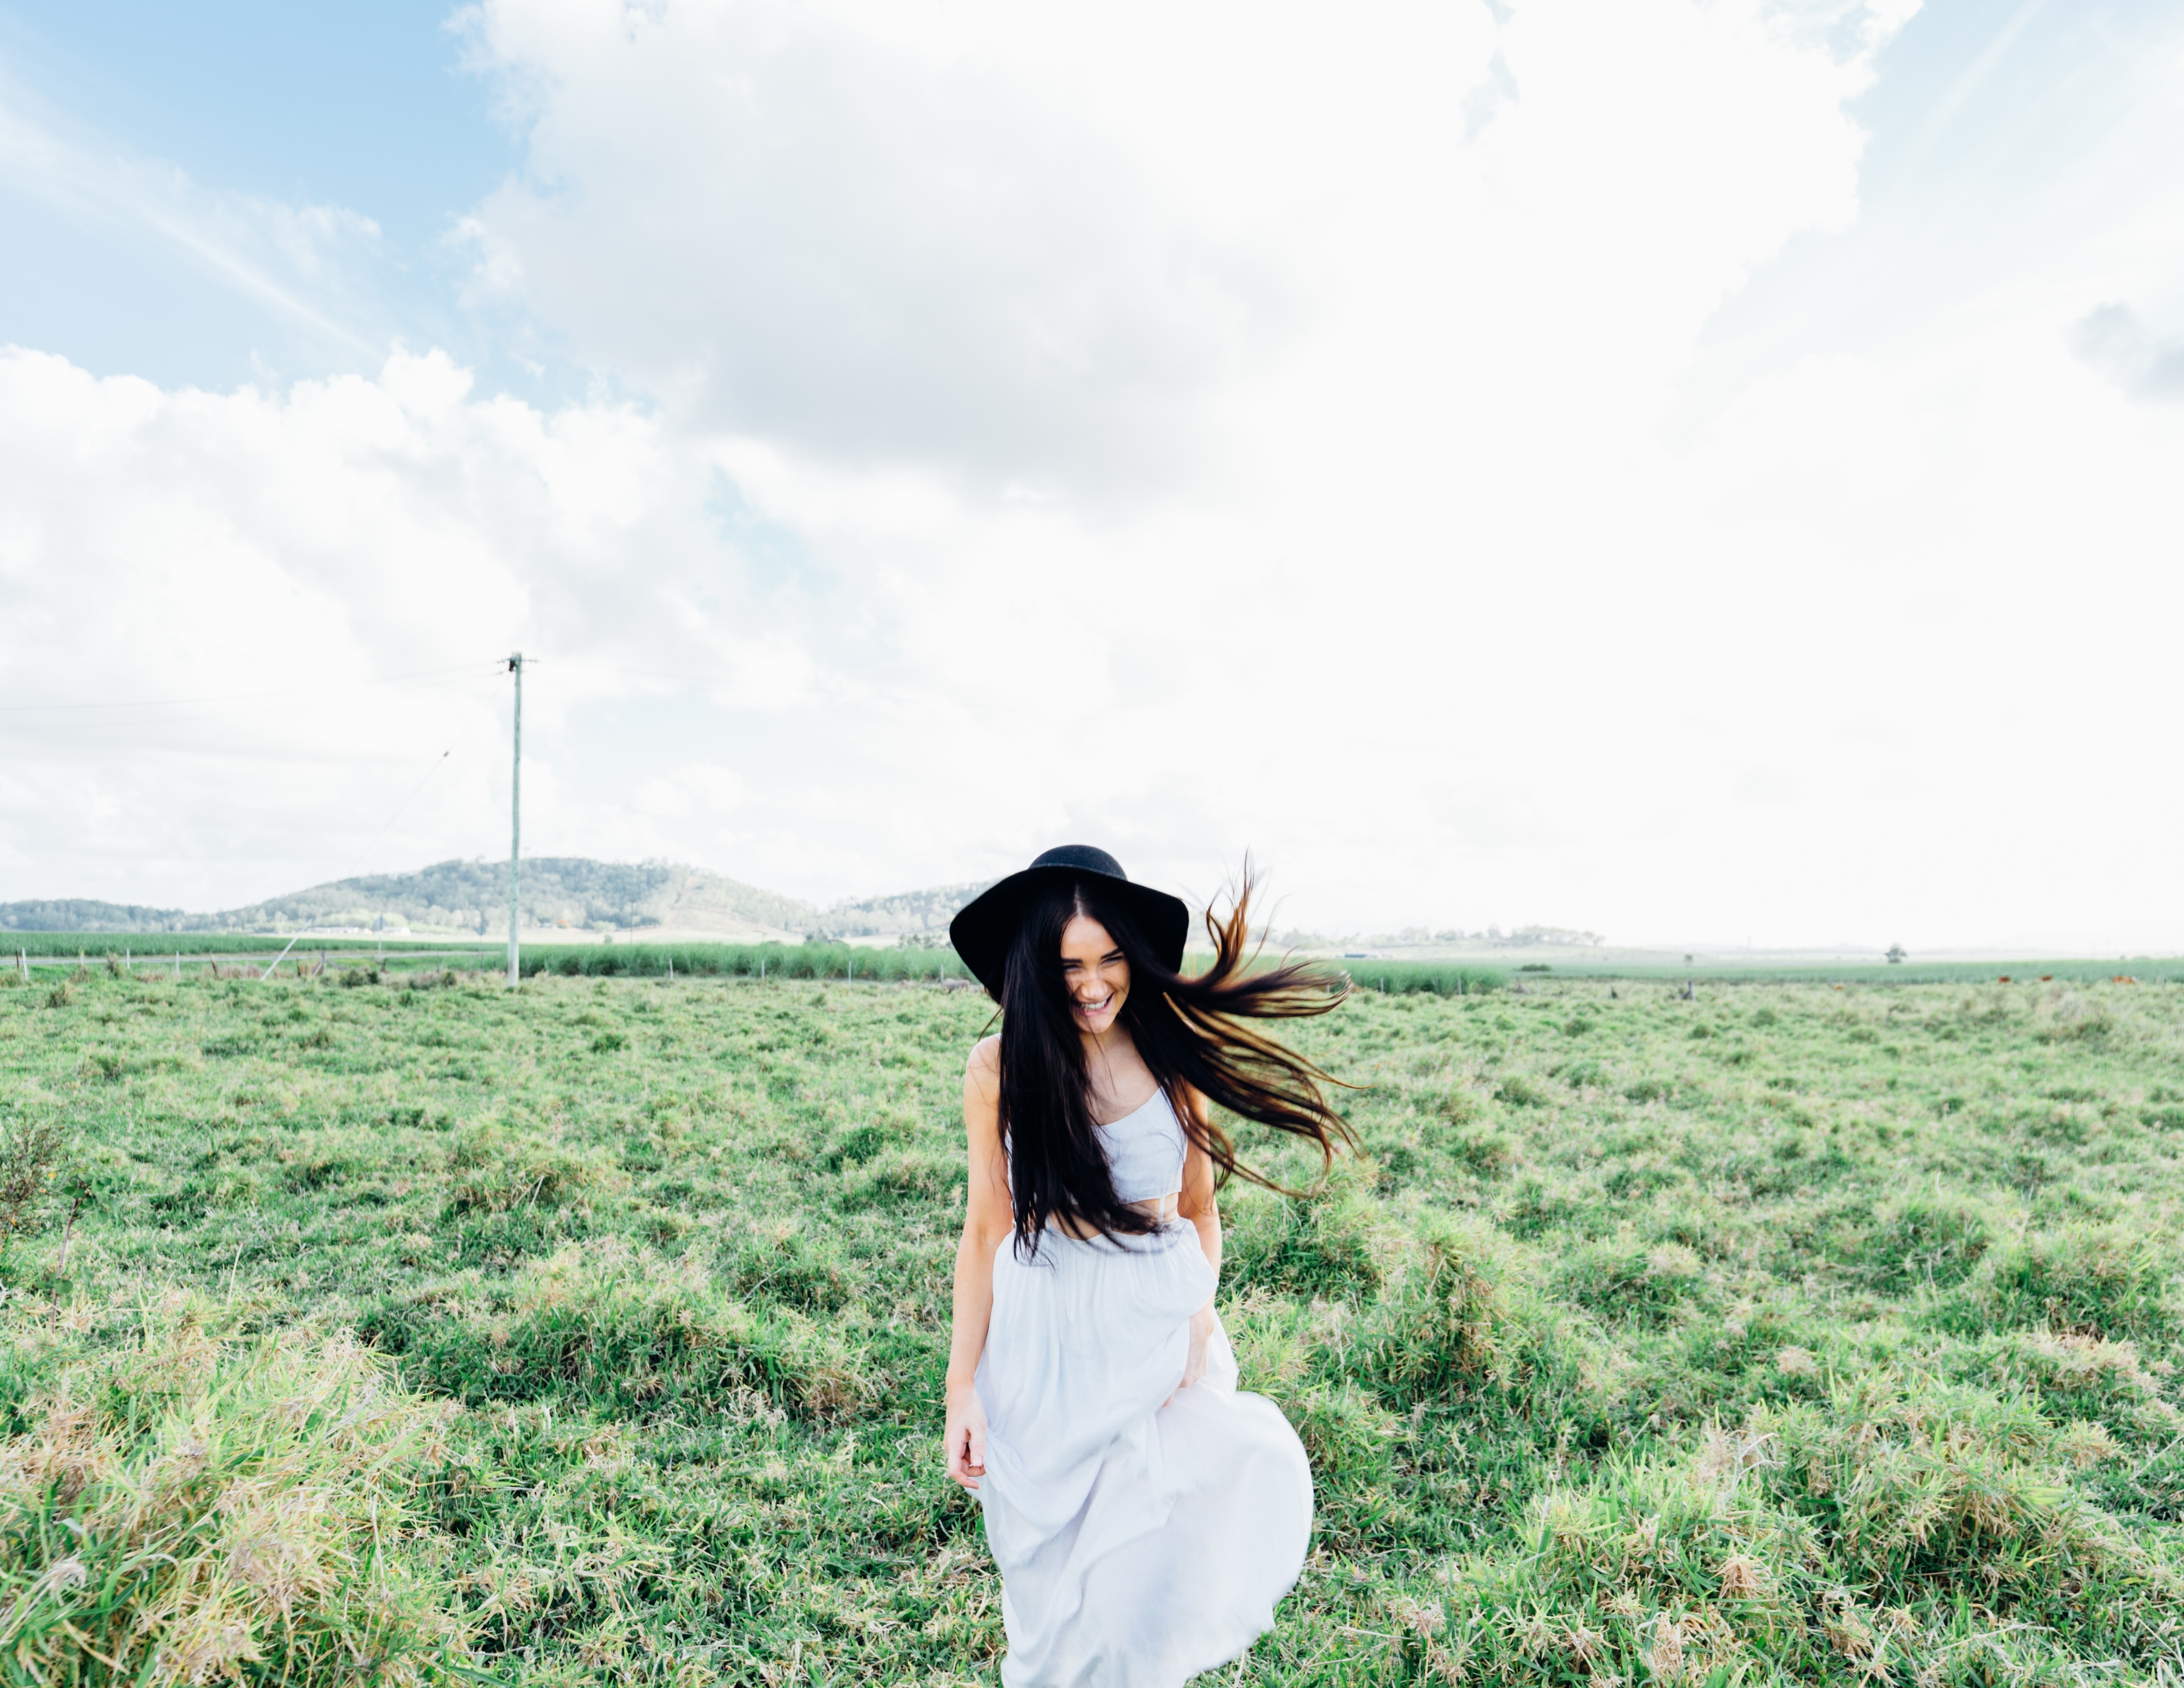
nature, grass, outdoor, person, girl, woman, white, field, photography, meadow, sunlight, flower, wind, summer, female, portrait, young, agriculture, smiling, caucasian, dress, happy, happiness, young woman, sundress, grass family